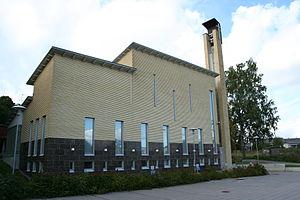
Cet article recense les églises évangéliques-luthériennes de Finlande.